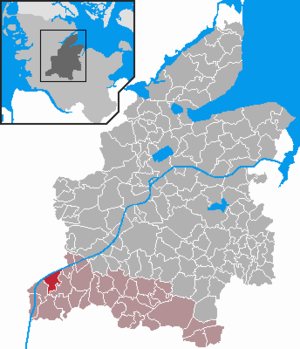
Steenfeld
Kort
Steenfeld er en kommune og en by i det nordlige Tyskland, beliggende i Amt Mittelholstein i den sydlige del af Kreis Rendsborg-Egernførde. Kreis Rendsborg-Egernførde ligger i den centrale del af delstaten Slesvig-Holsten.